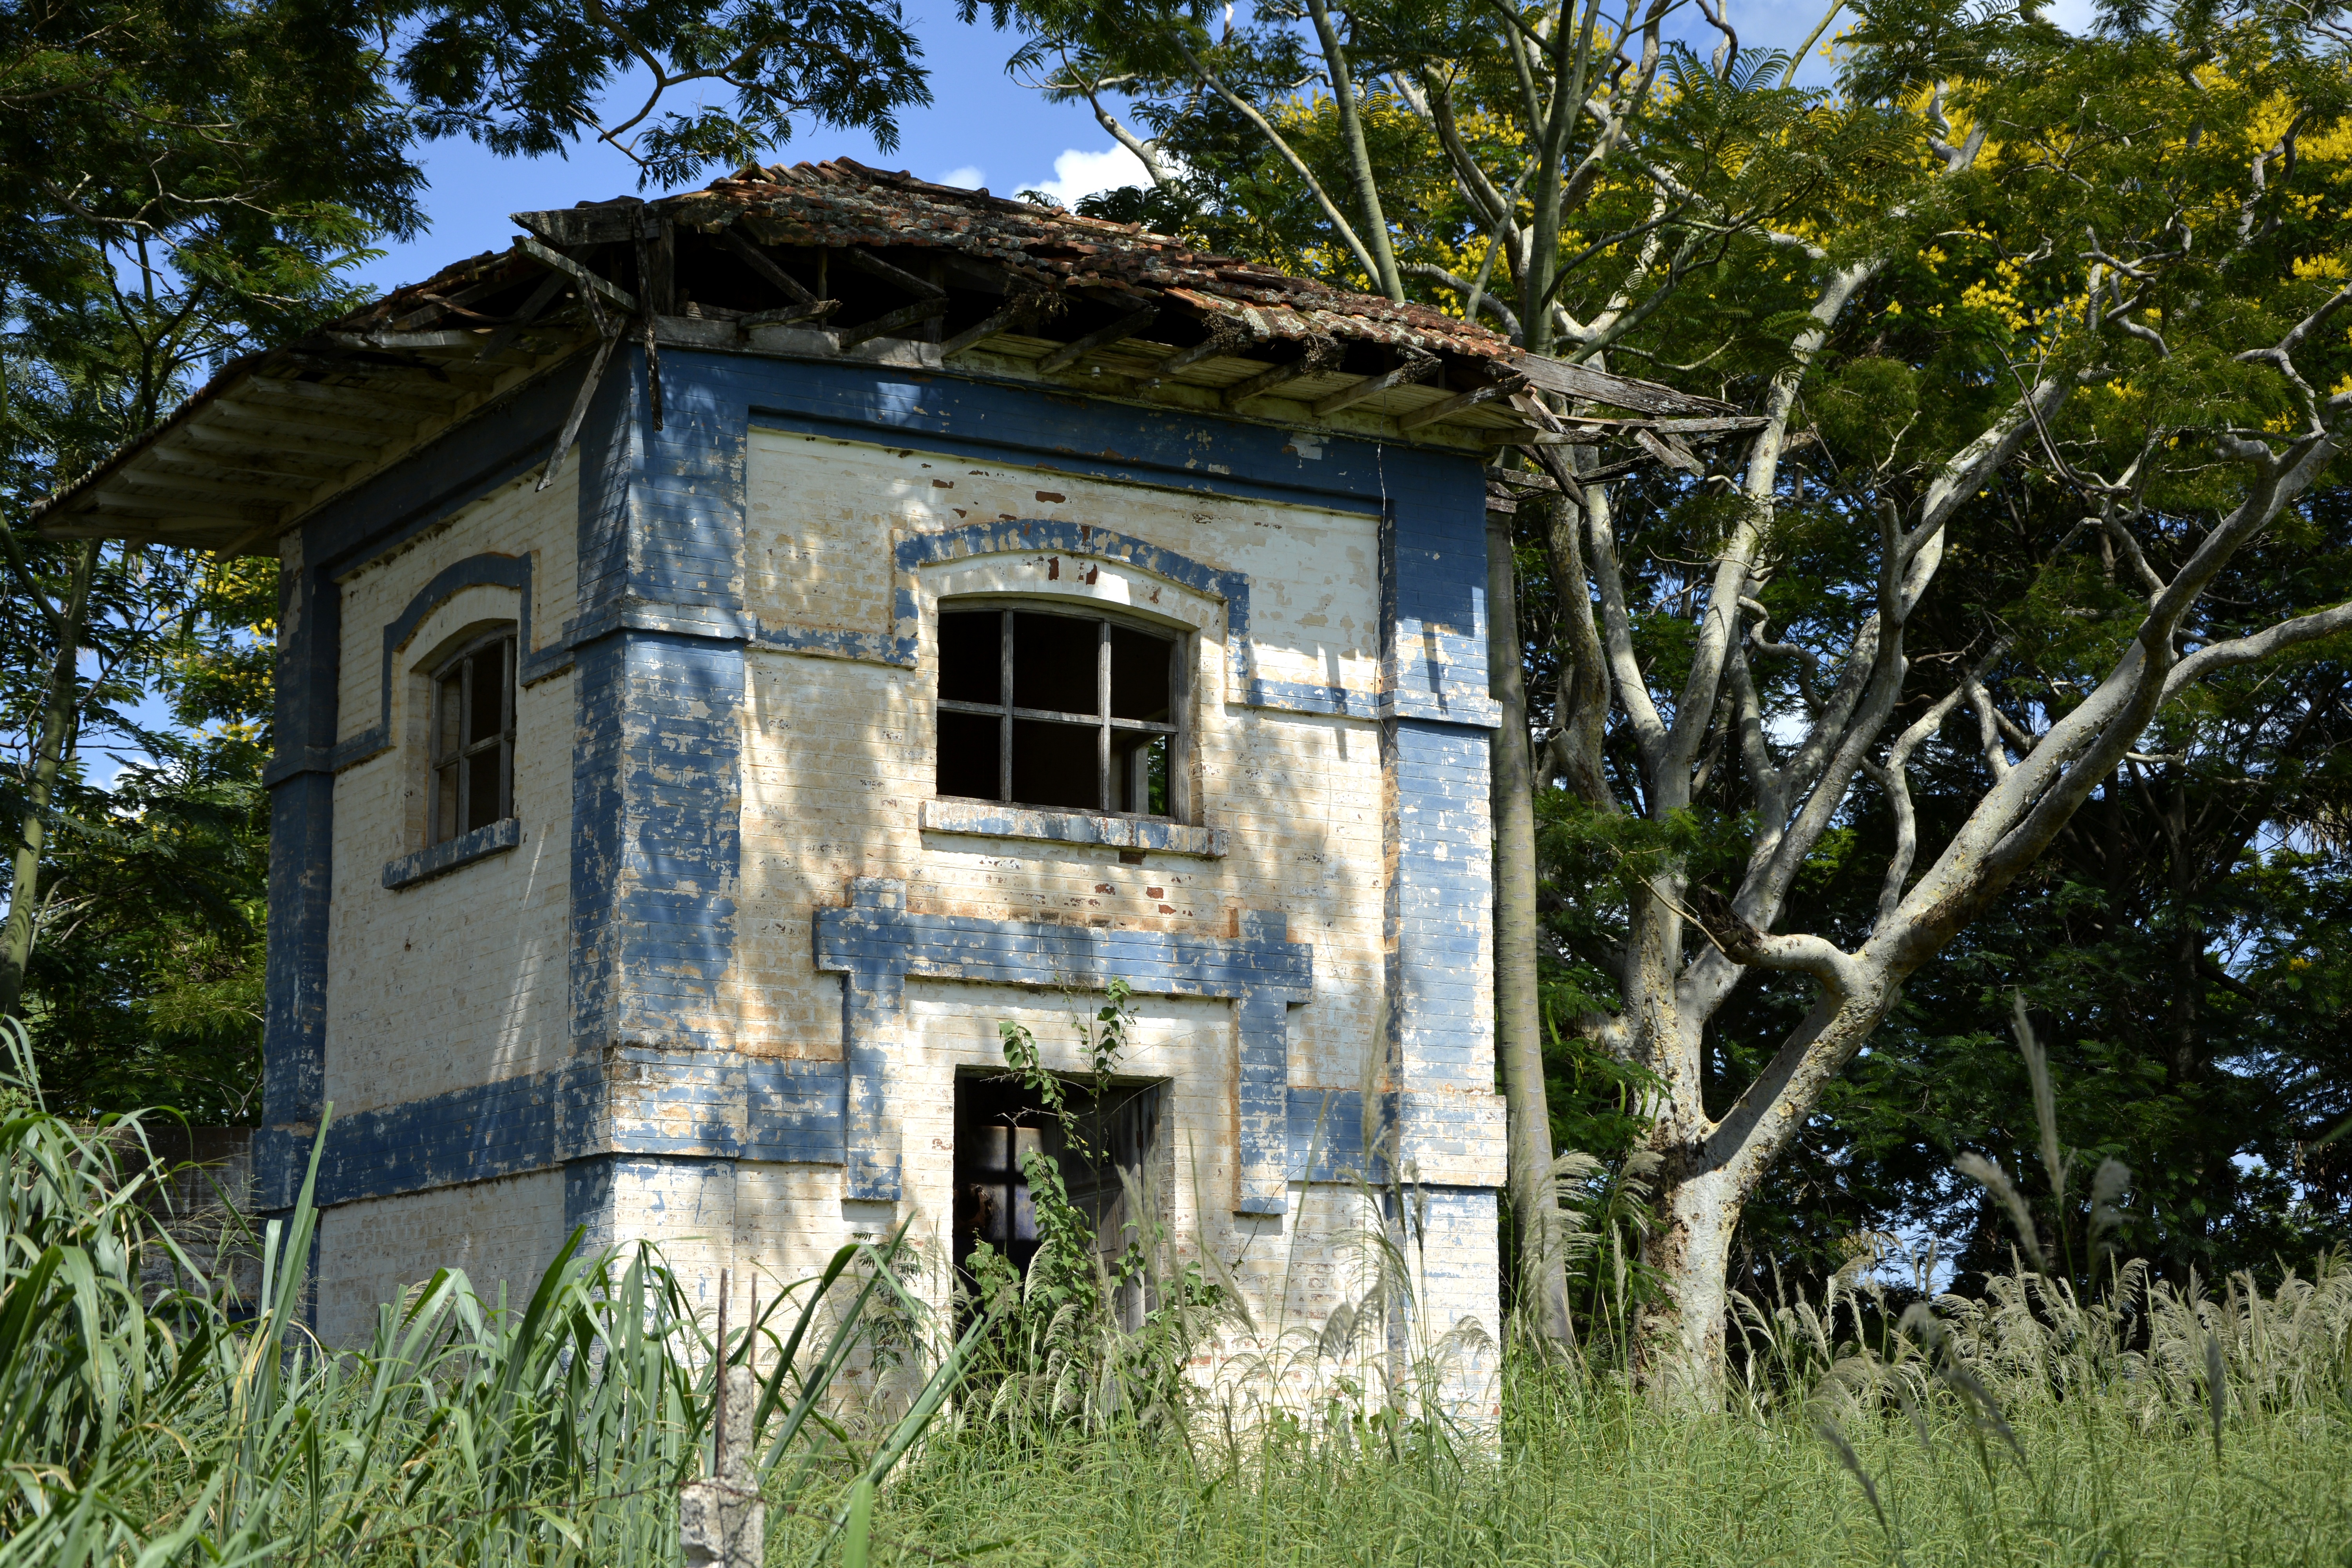
tree, architecture, mansion, house, roof, building, home, village, shack, cottage, facade, abandoned, property, chapel, power plant, fear, windows, ruins, estate, rural area, mato, residential area